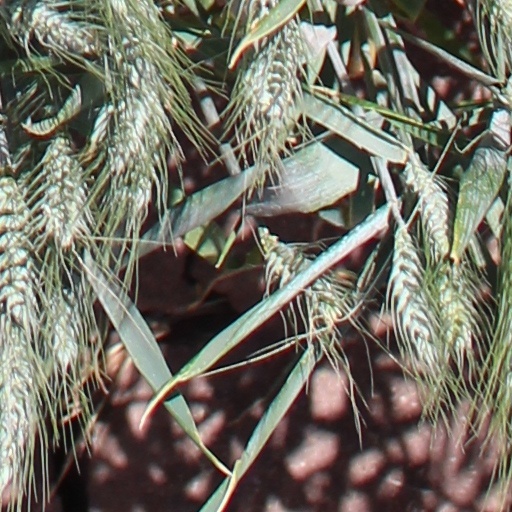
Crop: wheat